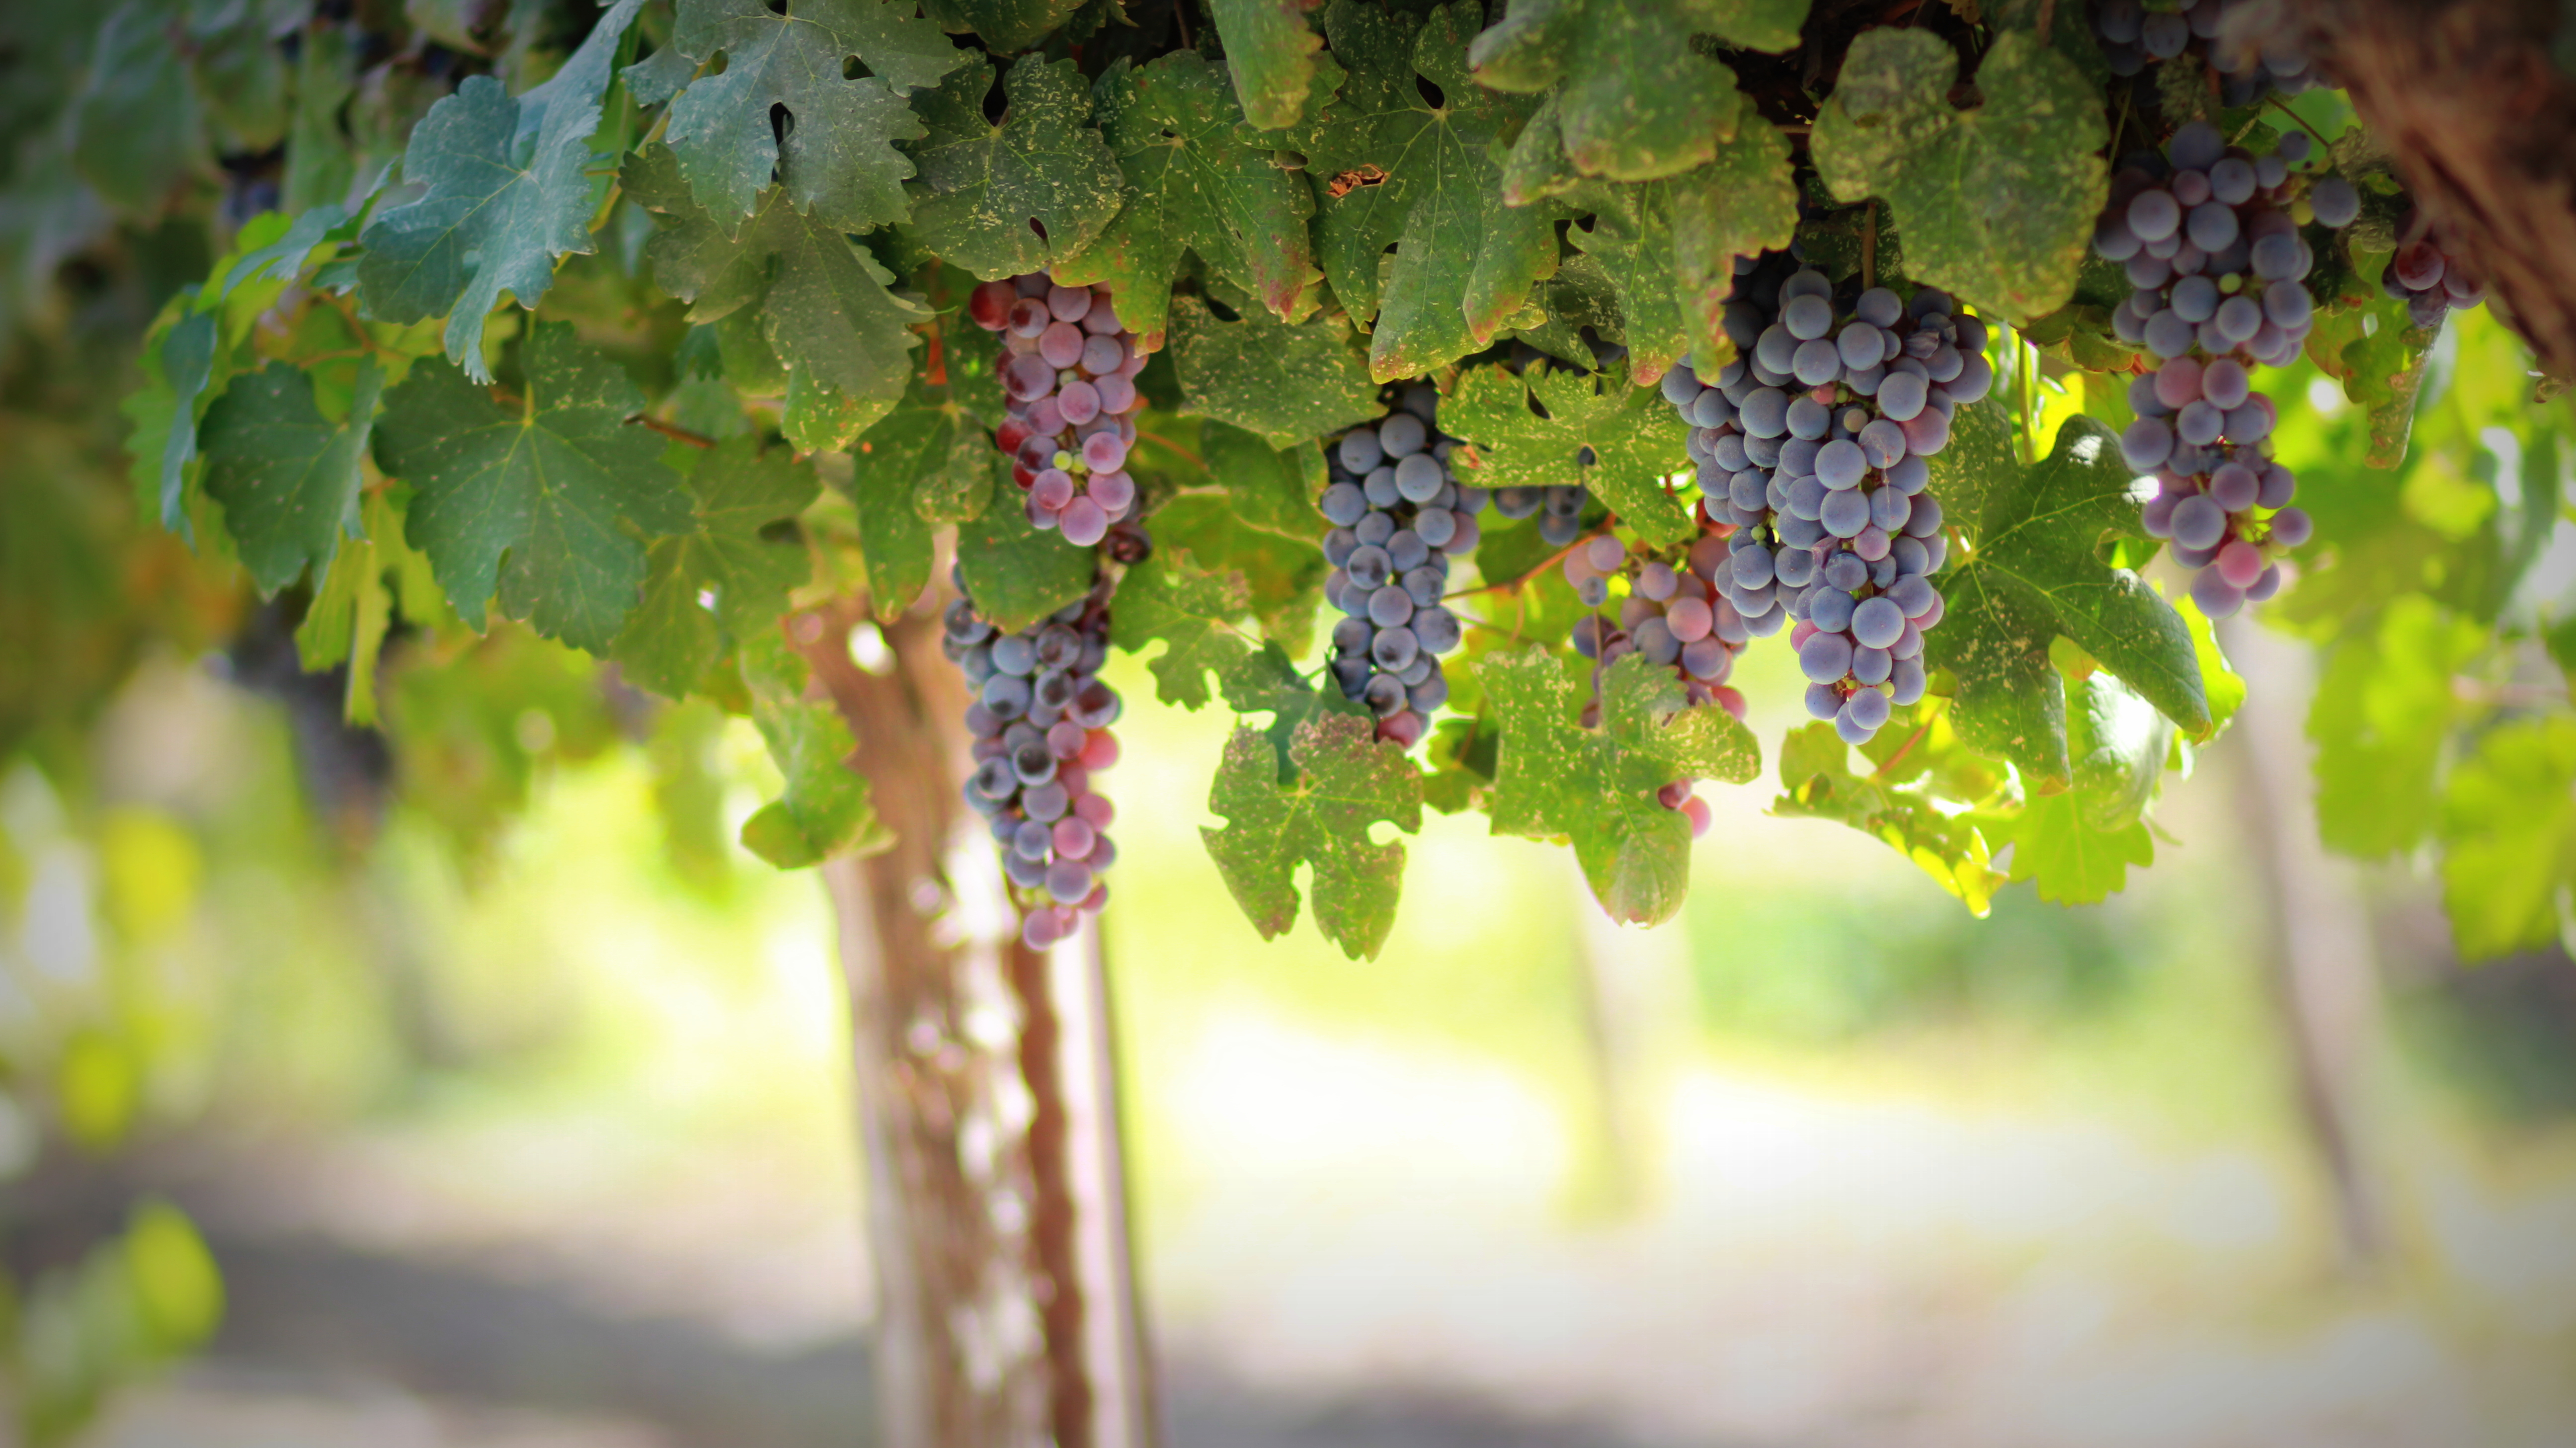
tree, nature, branch, plant, grape, vineyard, fruit, leaf, flower, food, green, produce, autumn, agriculture, flora, season, grapes, fruits, macro photography, flowering plant, vitis, land plant, grapevine family